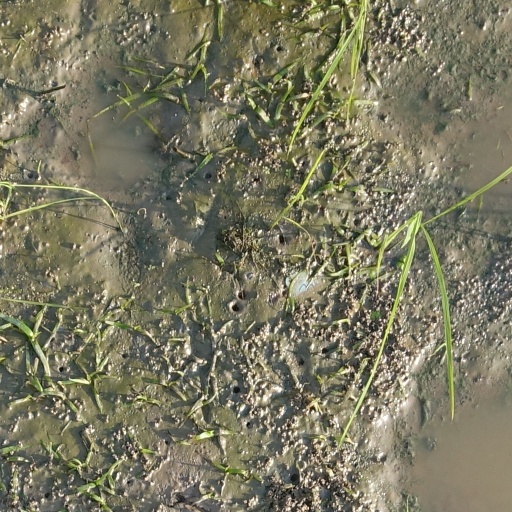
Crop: rice